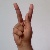
The image shows a hand gesture representing the letter 'K' in Indian Sign Language.